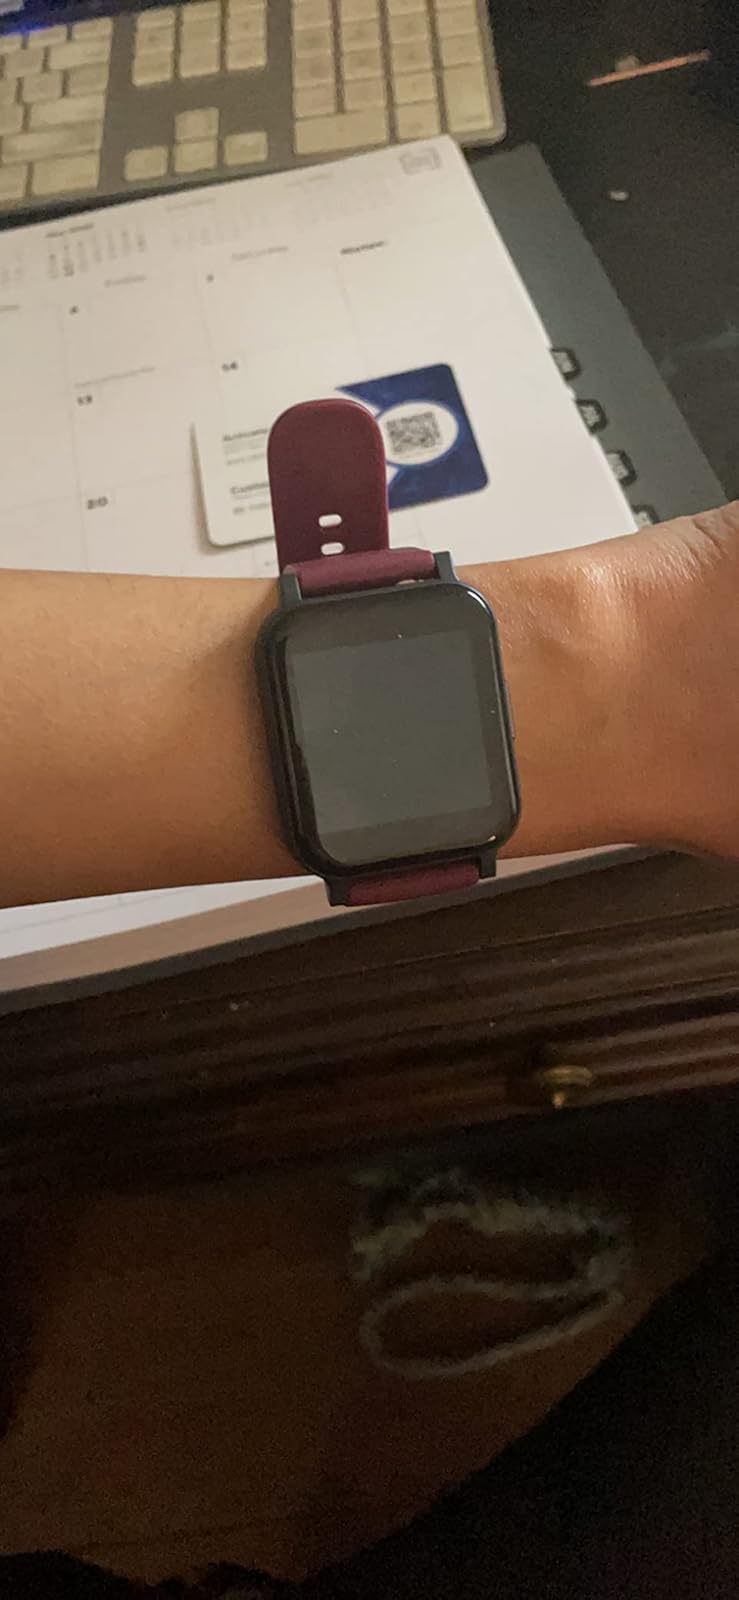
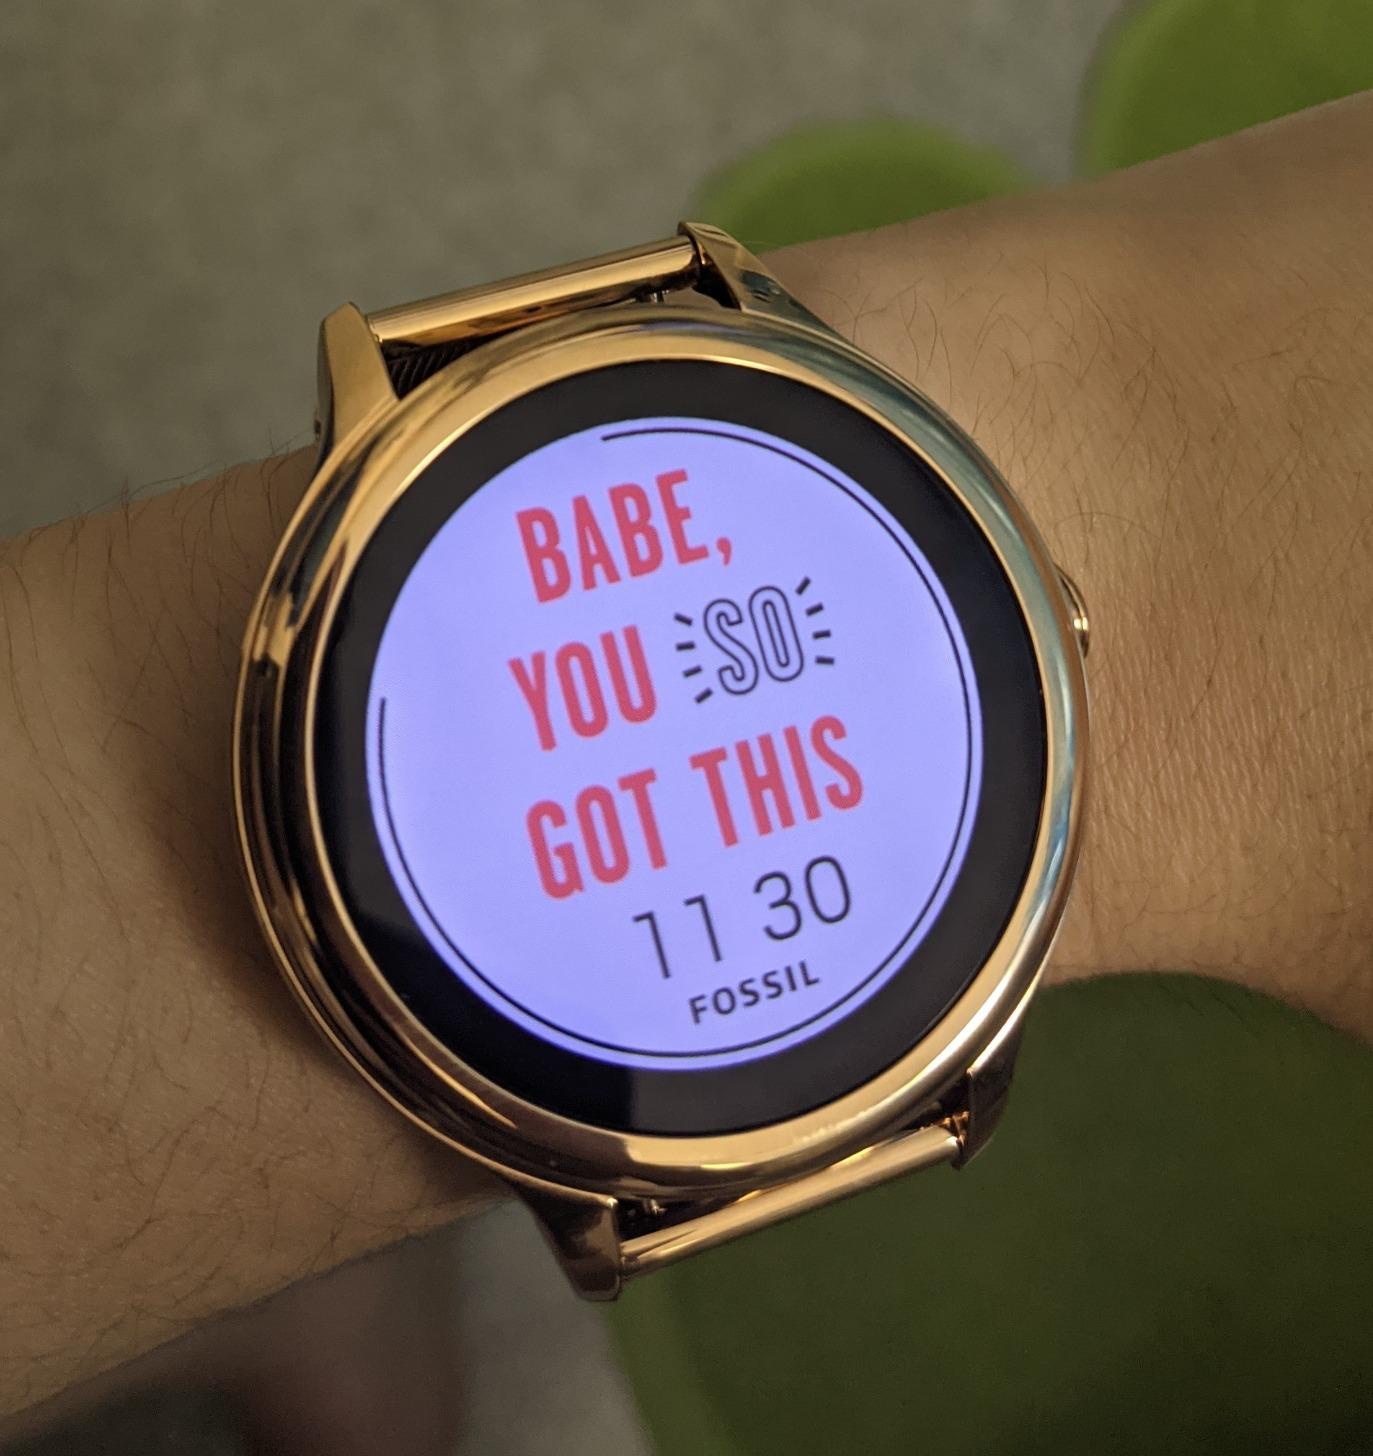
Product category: smartwatch
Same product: no